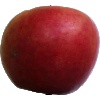
Label: Apple Crimson Snow 1